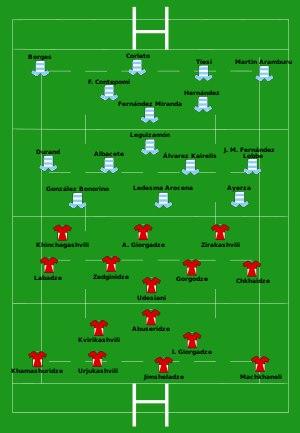
Cet article donne le détail des matchs de la poule D de la Coupe du monde de rugby à XV 2007 qui se dispute en France, au pays de Galles et en Écosse du 7 septembre au 20 octobre 2007. Les deux premières places sont qualificatives pour les quarts de finale et sont occupées par l'Argentine et la France.
L'équipe d'Argentine de rugby à XV a marqué les esprits en remportant le match inaugural de la Coupe du monde de rugby 2007 qu'elle dispute en France. Elle avait connu à deux autres reprises cet honneur, en concédant la défaite toutefois. Le 7 septembre 2007, les Argentins battent la France lors du match d'ouverture de la Coupe du monde 2007, confirmant leur statut de "bête noire" des bleus. Ils battent par la suite la Géorgie, l'Irlande et la Namibie pour finir 1ᵉʳ de la poule D. Ils remportent la victoire contre l'Écosse en quarts de finale. Ils seront défaits par l'Afrique du Sud en demi-finale, avant de vaincre encore une fois l'équipe de France lors de la petite finale. Lors de cette coupe du monde, l'Argentine signe le plus grand exploit de son histoire.